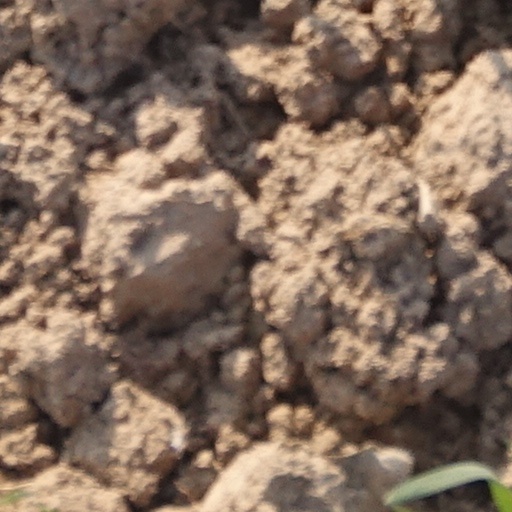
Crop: wheat